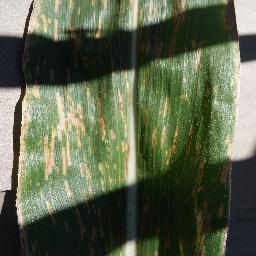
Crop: corn
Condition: (maize)_cercospora_spot_gray_spot